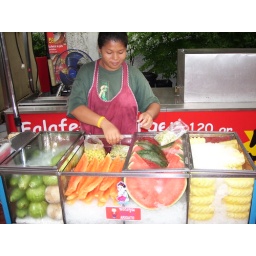
Fresh fruit in a bag